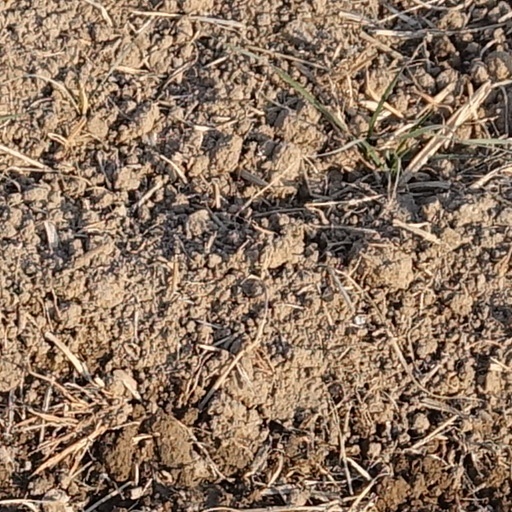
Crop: wheat